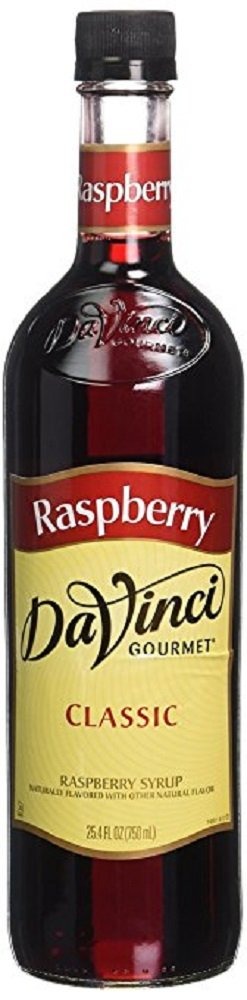
Item Name: Da Vinci Gourmet Syrups Raspberry Syrup 750 ml Bottle
Bullet Point 1: Ideal for espresso drinks, brewed coffee and teas
Bullet Point 2: Also great in italian sodas, smoothies and for cooking and baking
Product Description: No one compares to DaVinci Gourmet. With over 60 classic flavors, all made from pure cane sugar, it's no wonder why our customers tell us we're the best. Specially formulated not to curdle milk and to hold up well under heat, DaVinci Gourmet Classic syrups are perfect for virtually any application: espresso-based drinks, brewed coffee and tea, granitas, smoothies, Italian sodas, desserts and more.
Value: 25.4
Unit: Fl Oz

Price: 16.57